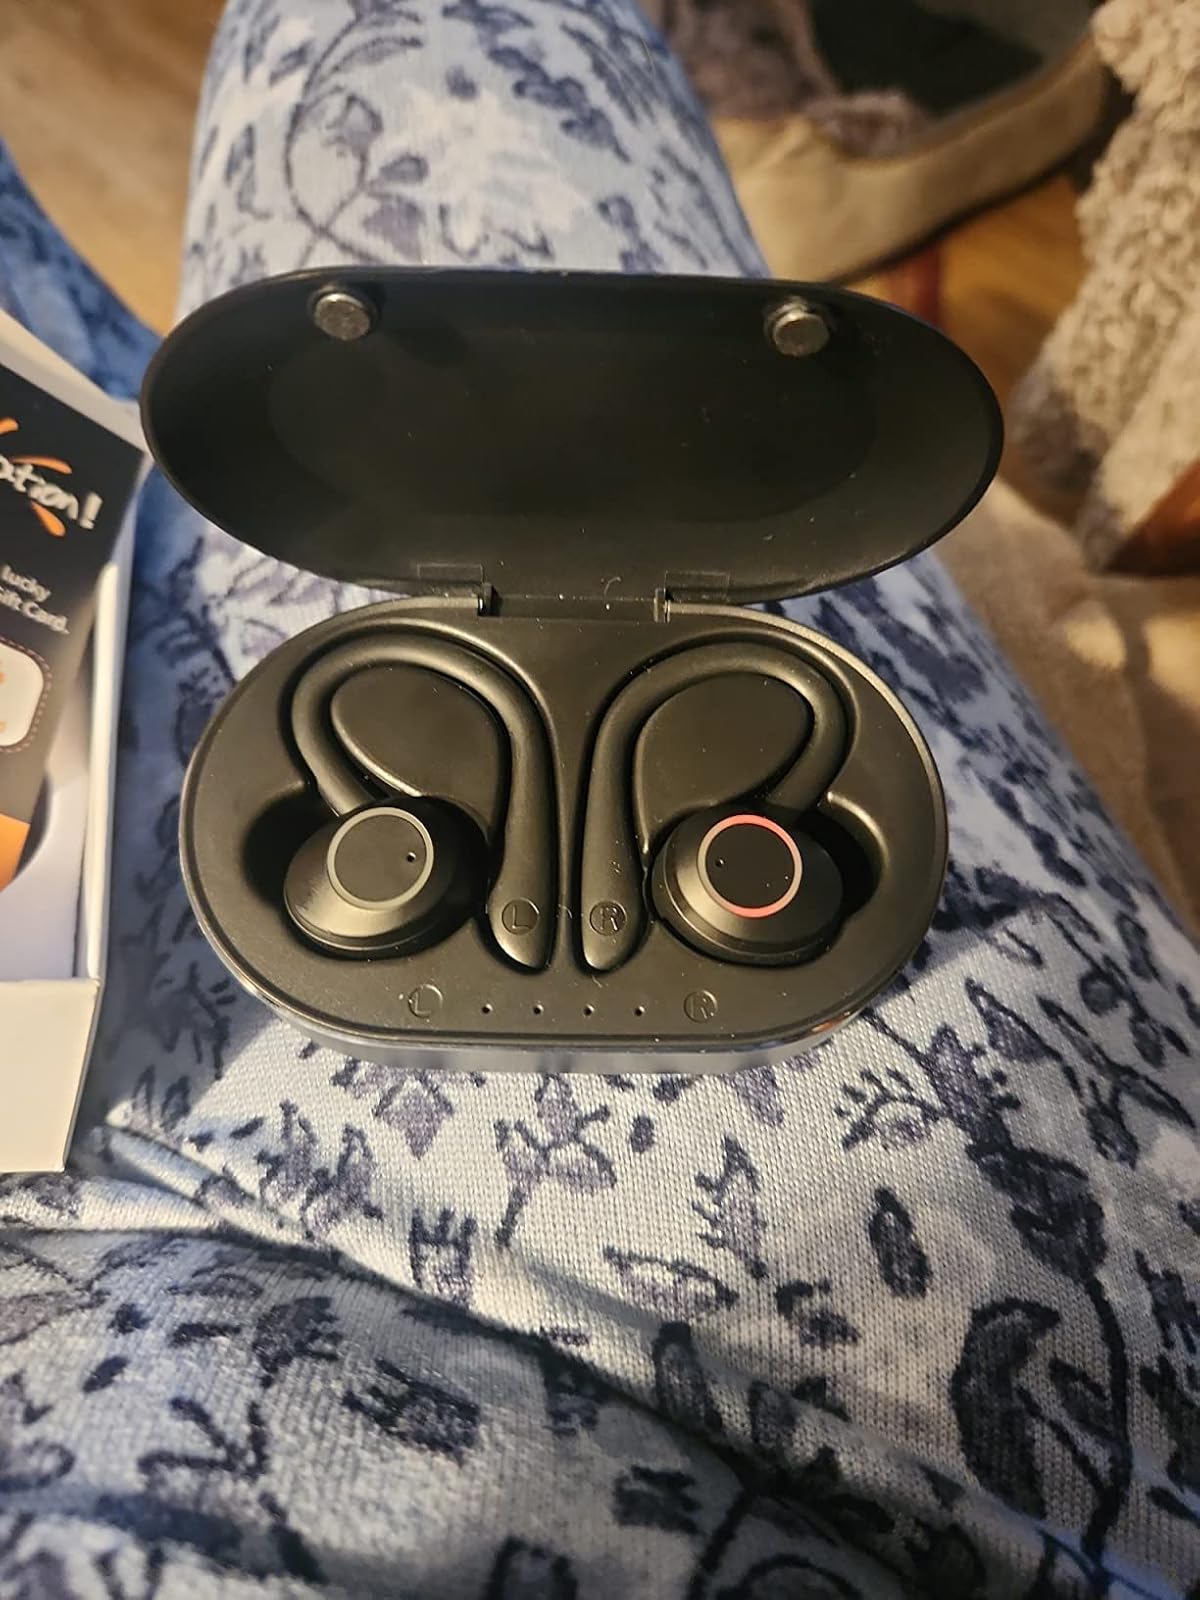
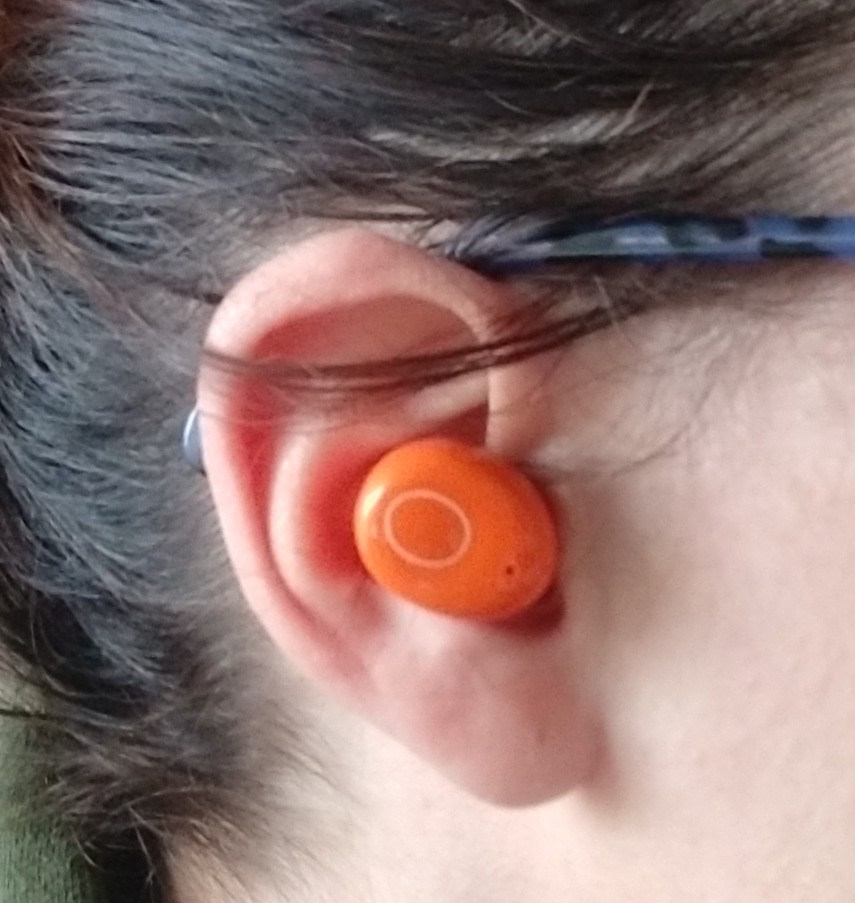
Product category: earbuds
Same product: no